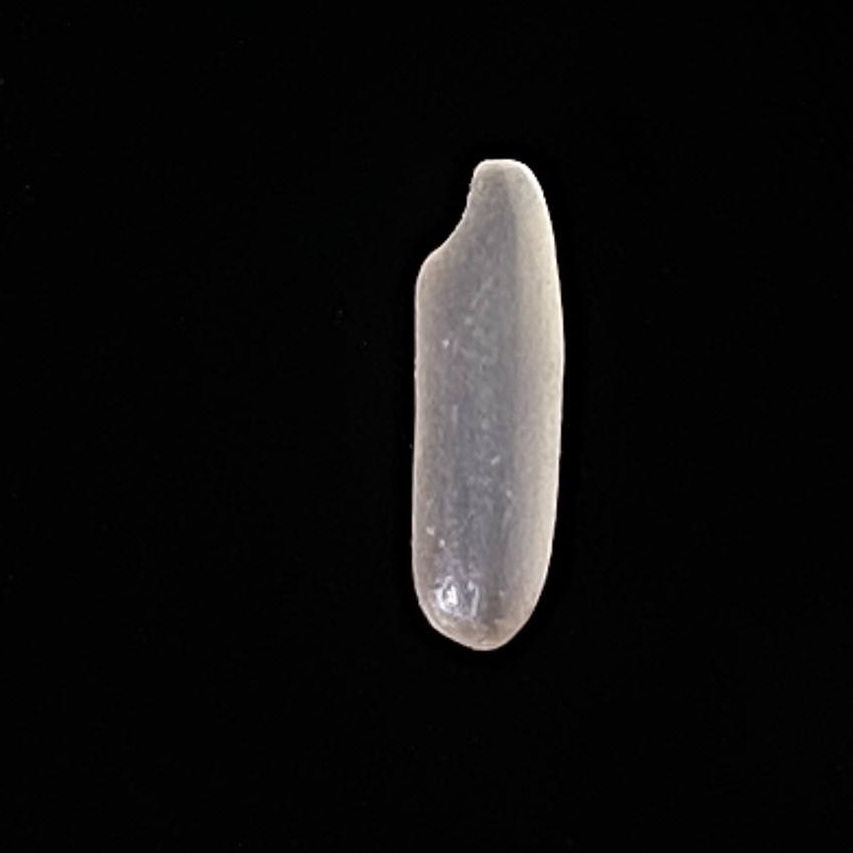
Rice variety: Jirashail